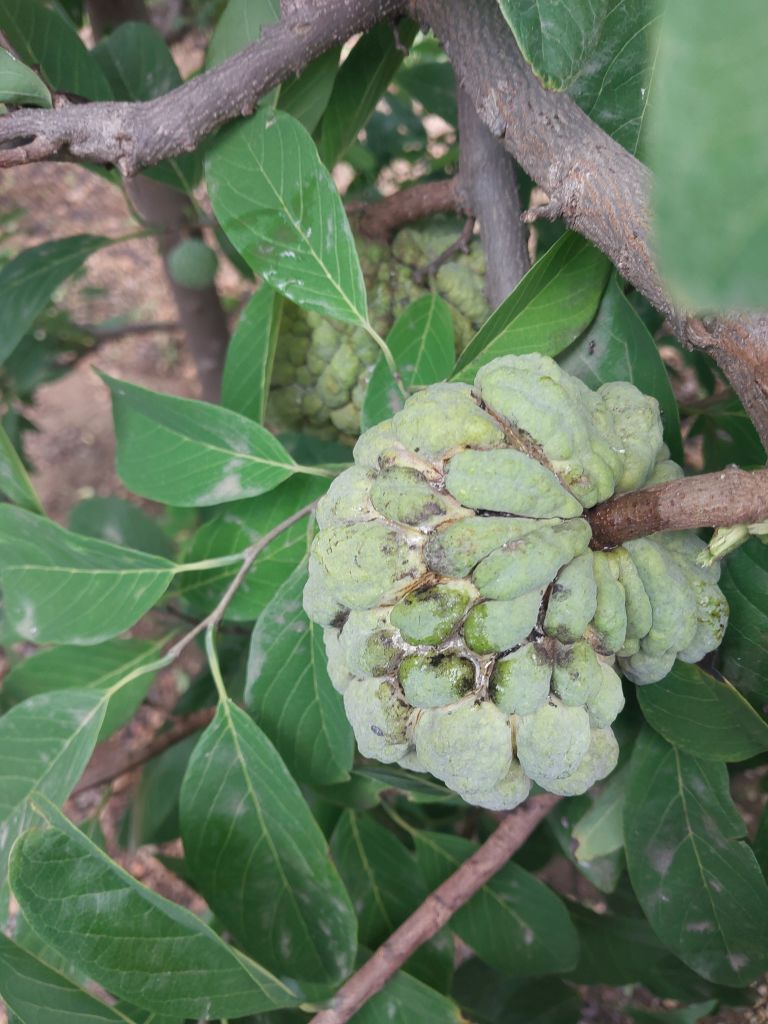
Disease label: Athracnose